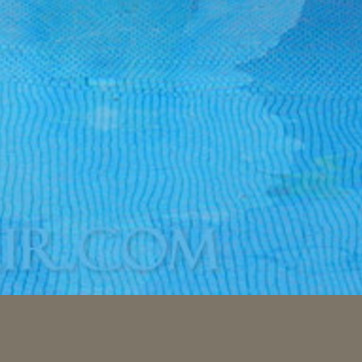
Material: water